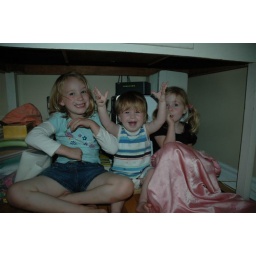
The girls cozy under the computer table